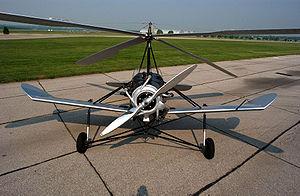
La Kellett Autogiro Corporation est une société de construction aéronautique américaine fondée en 1929 et basée à Philadelphie en Pennsylvanie, société tirant son nom de ses fondateurs W. Wallace et Roderick G Kellett et spécialisés dans la construction d'autogyres.